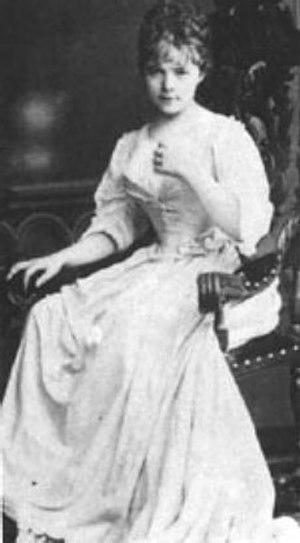
Marie Bashkirtseff, née Maria Kostiantynivna Bashkirtseva à Gavrontsi près de Poltava, dans le Gouvernement de Poltava de l'Empire Russe le 11 novembre 1858 et morte à Paris 17ᵉ, le 31 octobre 1884, est une diariste, peintre et sculptrice d'origine ukrainienne.